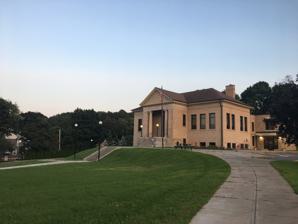
Building: Solvay Public Library
Country: United States of America
Year built: 1903
United States historic place Solvay Public Library U.S. National Register of Historic Places Show map of New York Show map of the United States Location 615 Woods Rd., Solvay, New York Coordinates 43°3′27″N 76°12′26″W / 43.05750°N 76.20722°W / 43.05750; -76.20722 Area 1.1 acres (0.45 ha) Built 1903 ( 1903 ) -1905 Architect Randall, James A. Architectural style Classical Revival NRHP reference No. 07001124 Added to NRHP October 31, 2007 The Solvay Public Library is a historic Carnegie library building located at Solvay in Onondaga County, New York .  It was built between 1903 and 1905, and is a one-story, buff-colored brick building on a high basement.  It has a hipped roof and Classical Revival style design elements including a distyle-in-antis portico in the Ionic order .  It was built in part with a $10,000 donation from Andrew Carnegie . It was listed on the National Register of Historic Places in 2007. It was renovated in recent years with focus on preserving and restoring historically accurate details. References